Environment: real
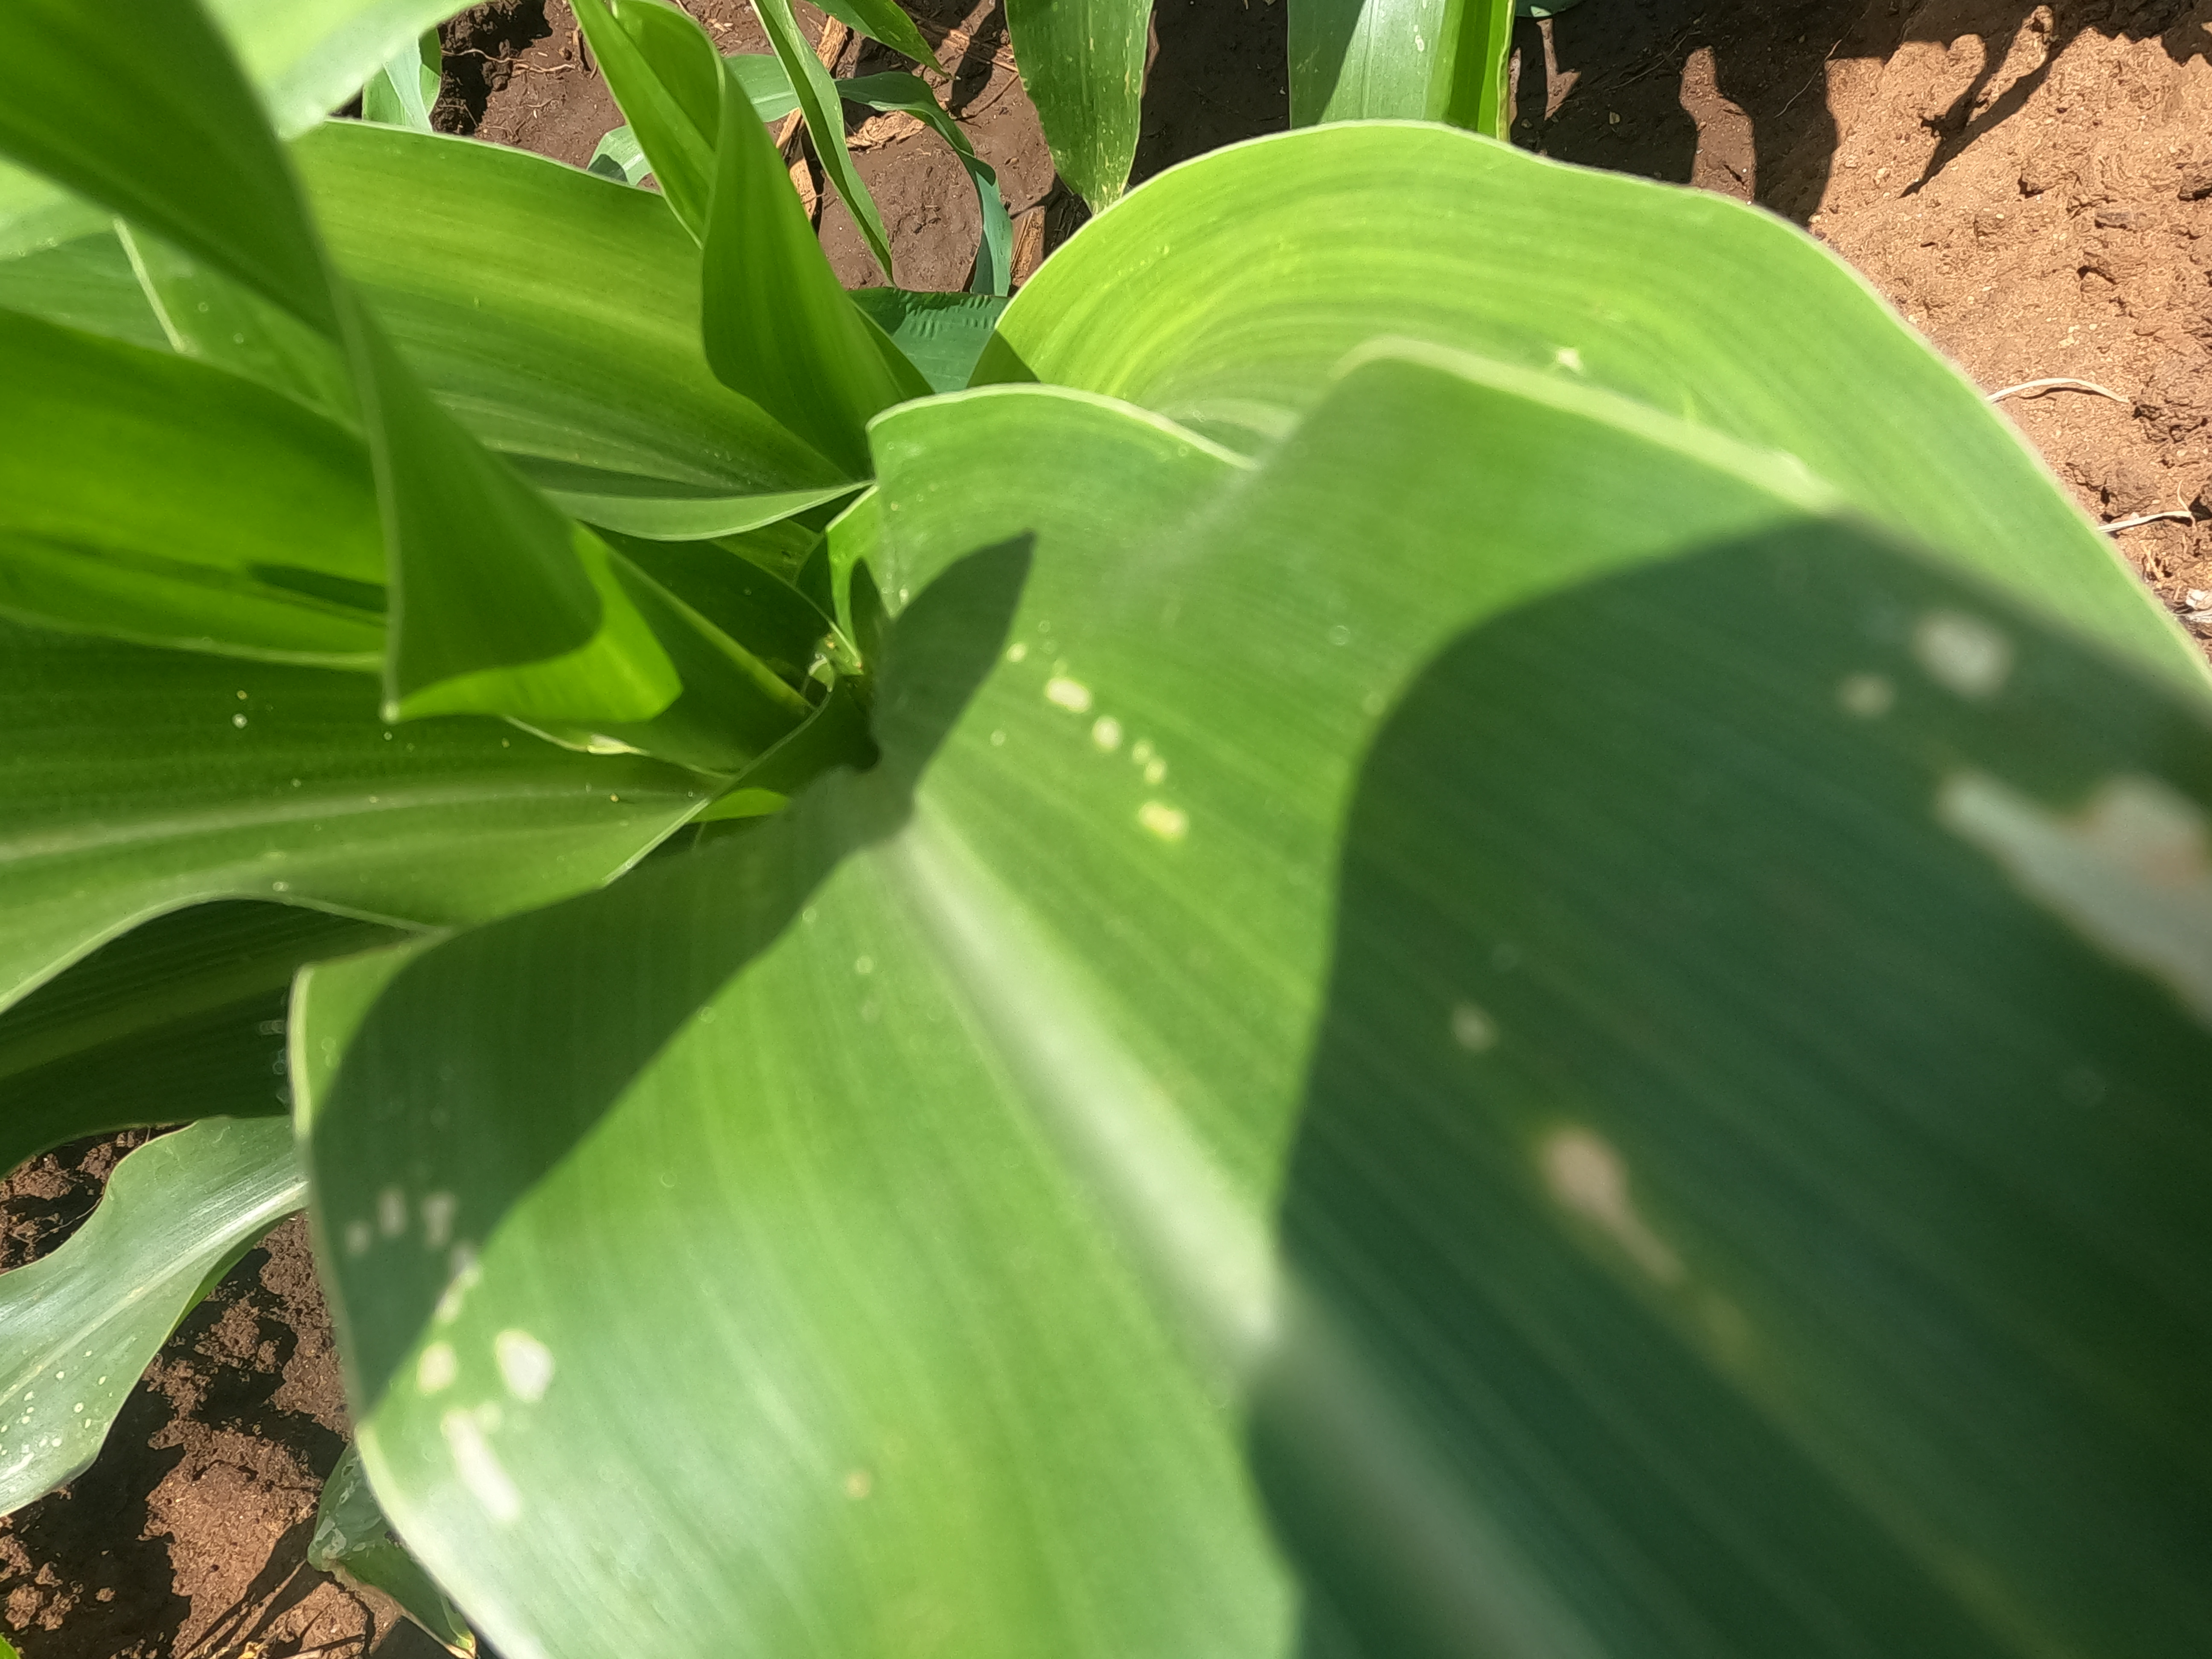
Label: fall_armyworm